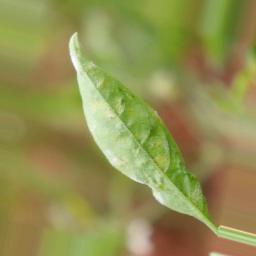
Label: powdery mildew